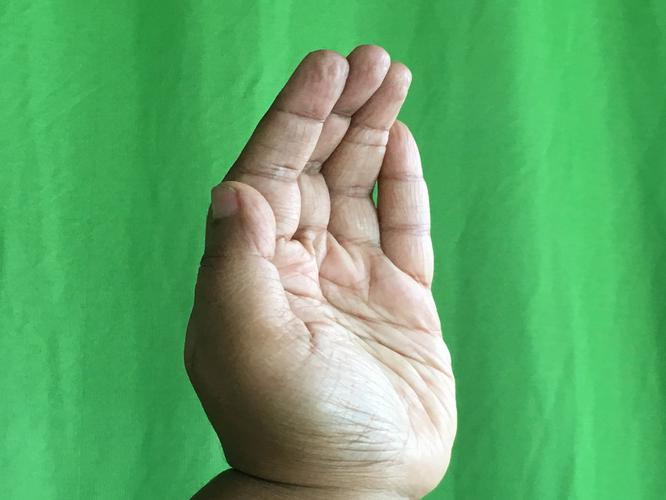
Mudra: Sarpasirsha
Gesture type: single_hand